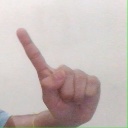
अक्षर: ए